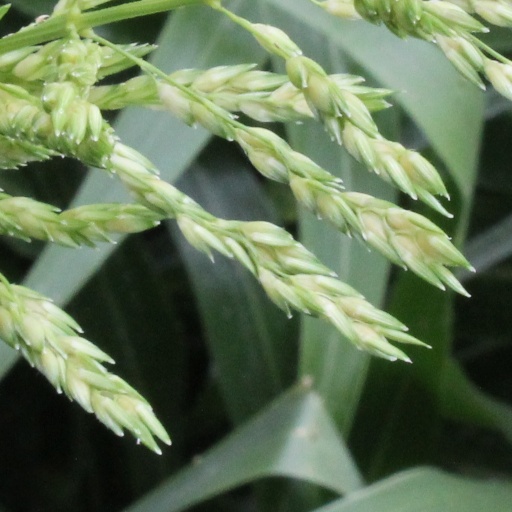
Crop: sorghum